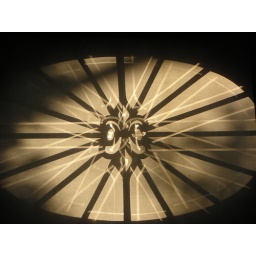
Shade over Victorian leaded glass window